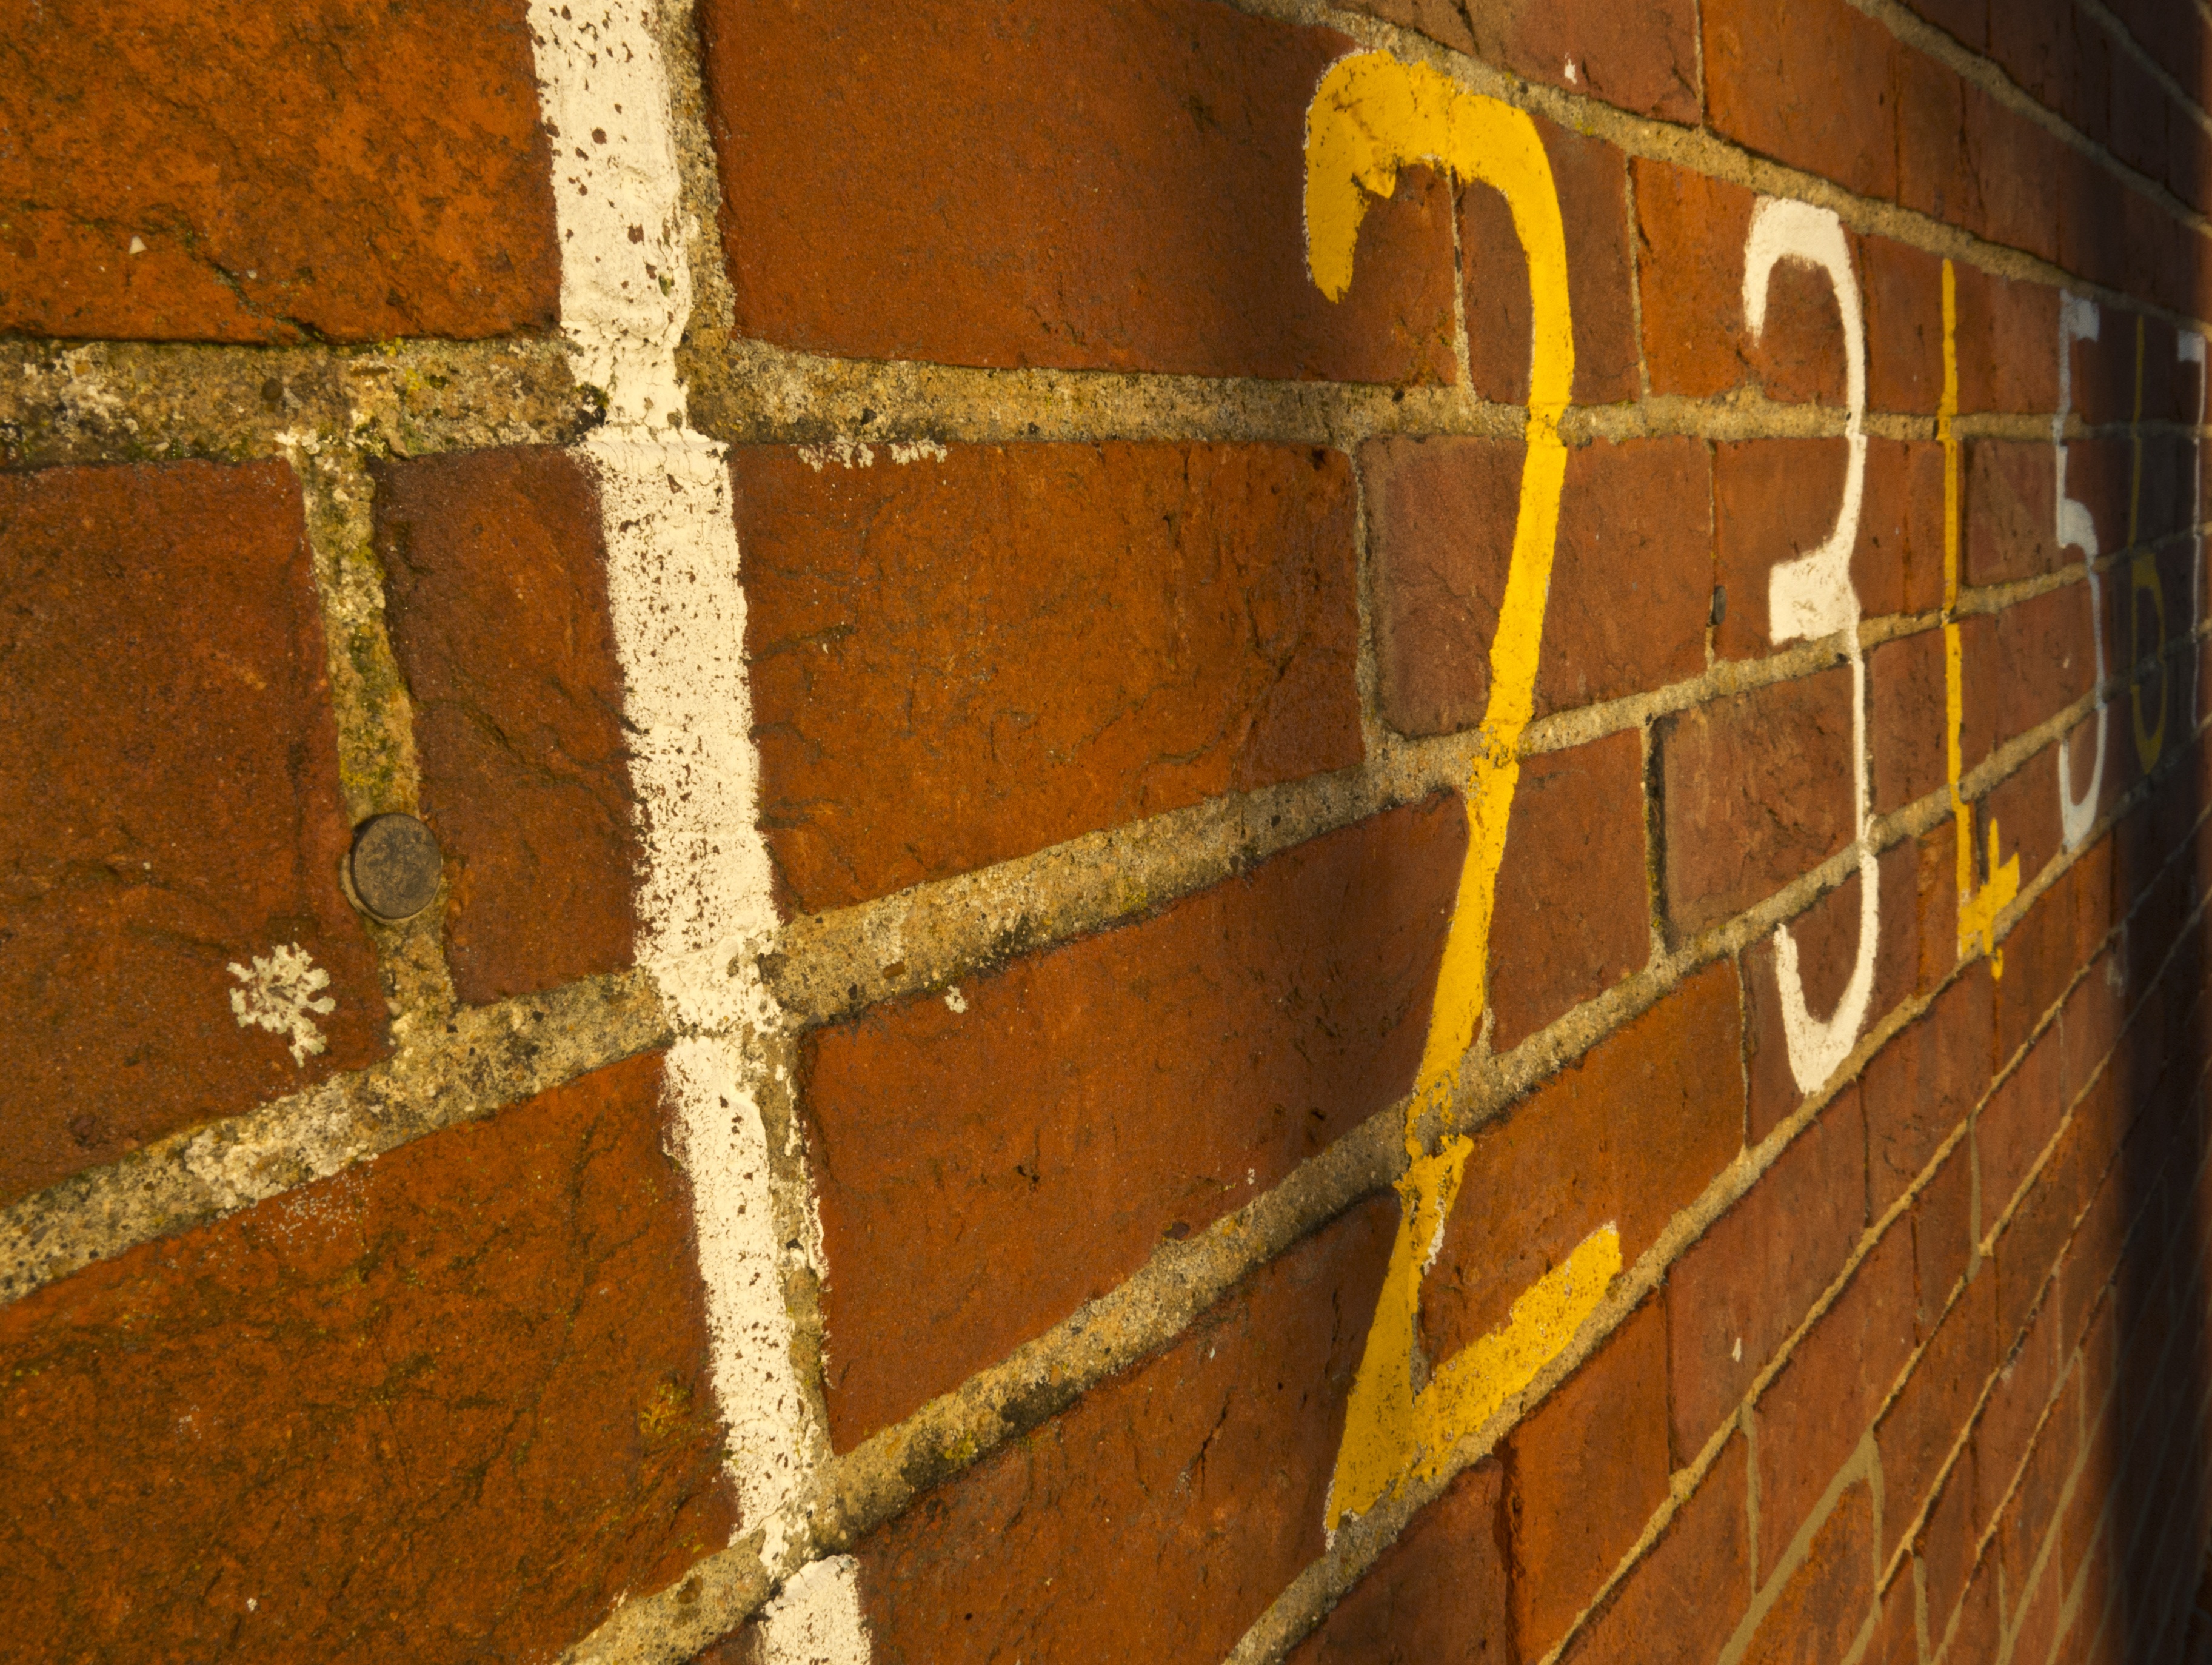
wood, texture, floor, wall, yellow, brick, material, numbers, school, brickwork, flooring, man made object